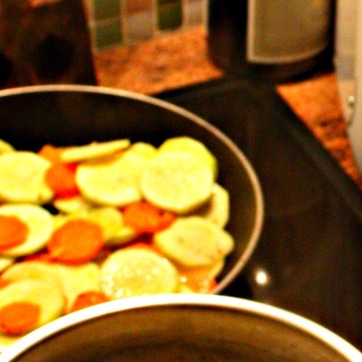
Material: food